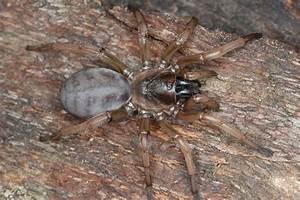
spider